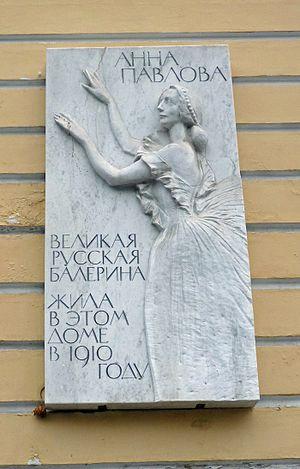
Plaque commémorative à St Petersbourg (2015)
Anna Pavlovna Pavlova, simplement dite Anna Pavlova, est une ballerine russe, née Anna Matveïevna Pavlovna le 12 février 1881 à Saint-Pétersbourg et morte le 23 janvier 1931 à La Haye. Elle est considérée pour beaucoup comme la meilleure danseuse de ballet classique. Elle a été une étoile du Ballet impérial russe, et des Ballets russes de Serge Diaghilev. Son rôle le plus célèbre était La Mort du cygne et elle a été la première ballerine à parcourir le monde avec sa propre compagnie de ballet.